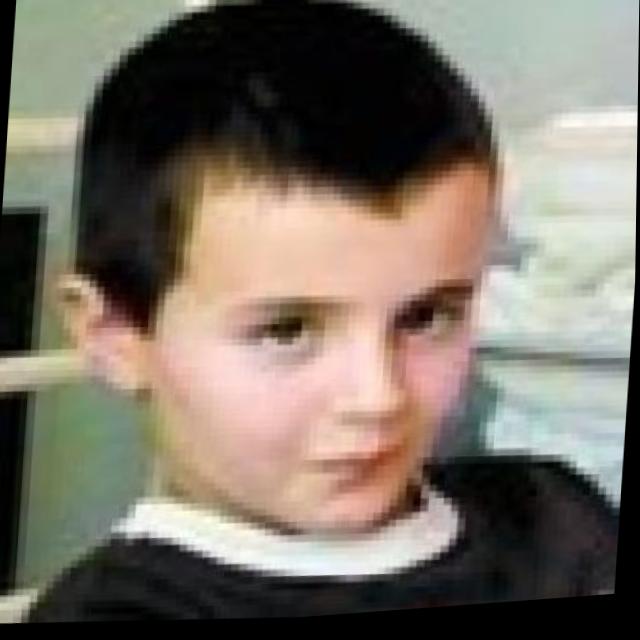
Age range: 13-20